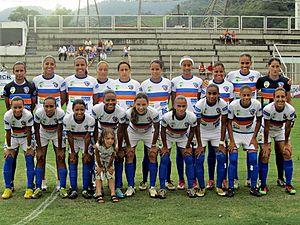
Le Clube dos Empregados da Petrobrás - Duque de Caxias ou CEPE-Caxias est un club brésilien de football féminin basé à Duque de Caxias.